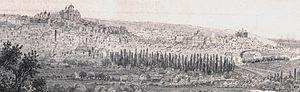
Le nord-ouest de la ville du Mans après l'arrivée du chemin de fer, vers 1860.
Saint-Pavin-des-Champs, renommé par apocope Saint-Pavin, est une ancienne commune et paroisse de la Sarthe, également ancien faubourg de la ville du Mans, devenu quartier intégrant en 1855. Le faubourg fut d'abord une terre agricole. On y fit pousser de la vigne, comme sur la majeure partie des terres non urbanisées autour du Mans dès la fin du Moyen Âge. On y cultiva le houblon et même des fleurs, avant que l'industrie ne pousse le quartier à l'éclosion, heure forte pour les tisserands et les artisans du quartiers. Il existe deux Saint-Pavin au Mans. Un petit quartier du vieux-mans se nommait autrefois Saint-Pavin-de-la-cité, la petite paroisse fut rattachée à Saint-Julien en 1790.